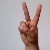
The image shows a hand gesture representing the letter 'V' in Indian Sign Language.